Breckenridge Ski Resort

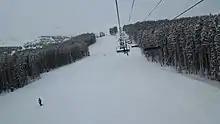
The Independence SuperChair services moderate intermediate terrain on the lower part of Peak 7

Lower Peak 8 is home to the base village of Breckenridge. It consists of beginner trails, as well as many intermediate trails mixed with some advanced runs. There are four lifts out of the base area: Rip's Ride lift which services a beginner learning area; 5 Chair, which services more advanced beginner terrain, the Freeway and Park Lane Terrain Parks, and the Alpine Slide. At the north end of the base area, the Colorado SuperChair provides access to the Vista Haus, central Peak 8, as well as access to the Peak 8 back bowls and Peak 9, while the Rocky Mountain SuperChair provides access to northern Peak 8, the T-Bar, Peak 7, and Peak 6 Via the Zendo quad chair. Peak 8 is home to some of the premier terrain parks in the country: the black diamond rated Freeway and blue Park Lane terrain parks. These are home to the 27-person Breck Pro Team, as well as numerous other extreme sports groups from around the world who use the parks to prepare for such events as The Dew Tour and X-Games.